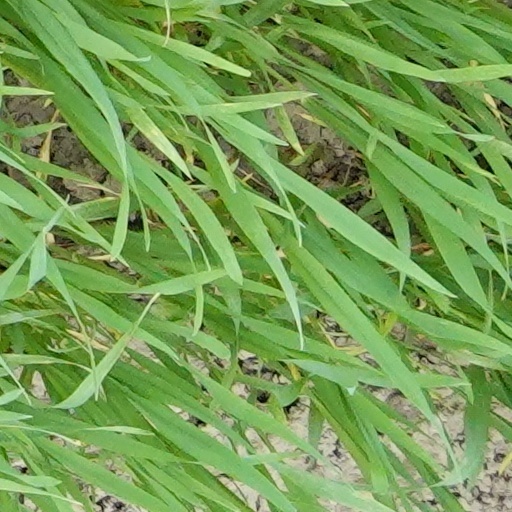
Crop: wheat